Viglius

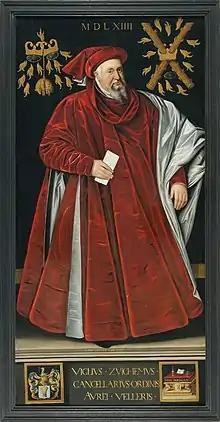
"Portrait of Viglius" as Chancellor of the Order of the Golden Fleece, by Jacob de Punder.

He was generally regarded as the author of the edict against toleration issued in 1550. A charge which he denied, maintaining, on the contrary, that he had vainly tried to induce Charles to modify its rigour. When the emperor abdicated in 1555 Viglius was anxious to retire also, but at the instance of King Philip II he remained at his post and was rewarded by being made coadjutor abbot of Saint Bavo's Cathedral of Ghent, and in other ways.